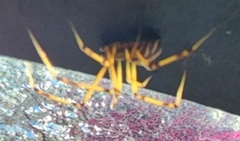
Species: Lactrodectus_hesperus